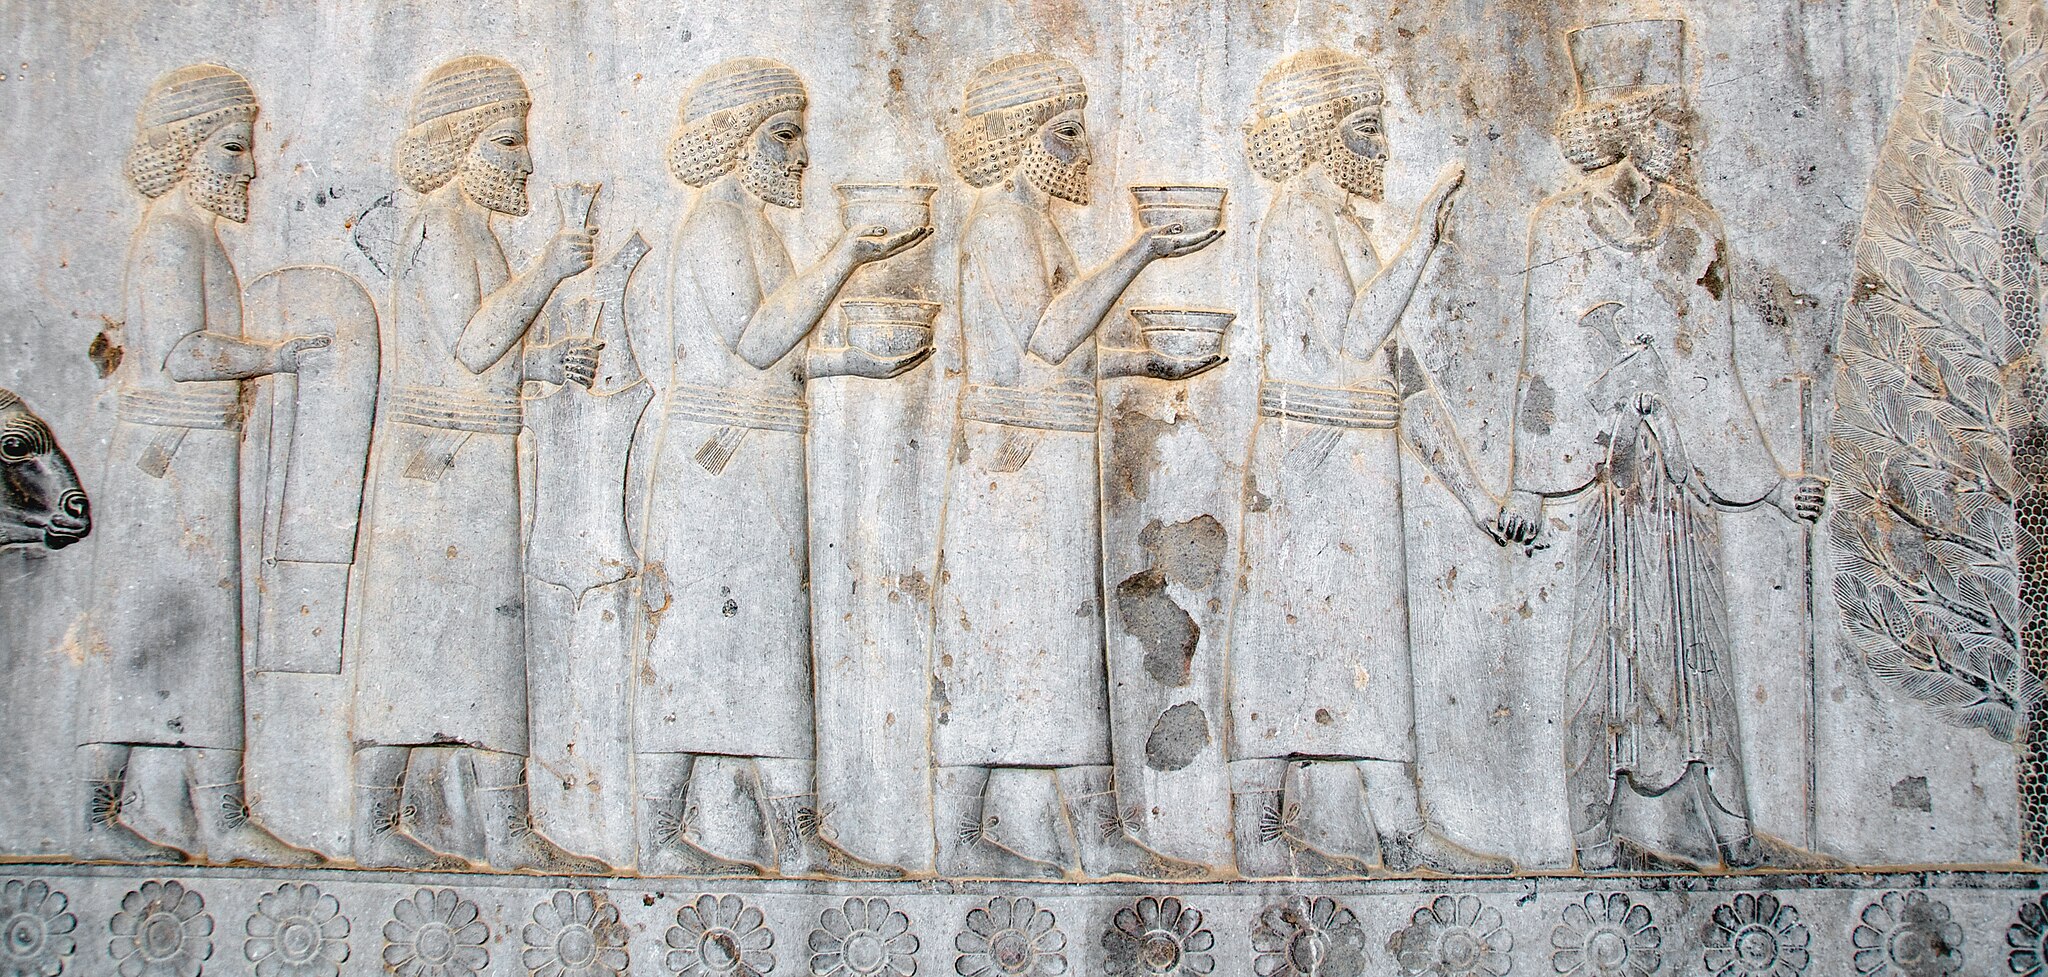
Title: Sogdian Tribute Bearers on the Apadana Staircase 16 (Best Viewed Size "Large") (4689076272)
Description: According to the Lonely Planet guide to Iran, "Most impressive of all, however, and among the most impressive historical sights in all of Iran, are the bas-reliefs of the Apadana Staircase on the eastern wall [of the Apadana Palace]." "The panels at the southern end [of the Apadana Staircase] are the most interesting, showing 23 delegations bringing their tributes to the Achaemenid king." "This rich record of the nations of the time ranges from the Ethiopians in the bottom left center, through a climbing pantheon of, among other peoples, Arabs, Thracians, Indians, Parthians and Cappadocians, up to the Elamites and Medians at the top right." According to Donald N. Wilber's book Persepolis, The Archaeology of Parsa, Seat of the Persian Kings , this panel "depicts the Suguda (Sogdians), who number seven, have very distinctive footwear, and offer cups, a length of cloth, an animal skin, and a pair of rams." Persepolis, Iran
Date: 2010-04-19 11:07
Categories: Taken with Nikon D300, Flickr images reviewed by File Upload Bot (Magnus Manske), 2010 in Persepolis, Assyrian delegation, Apadana